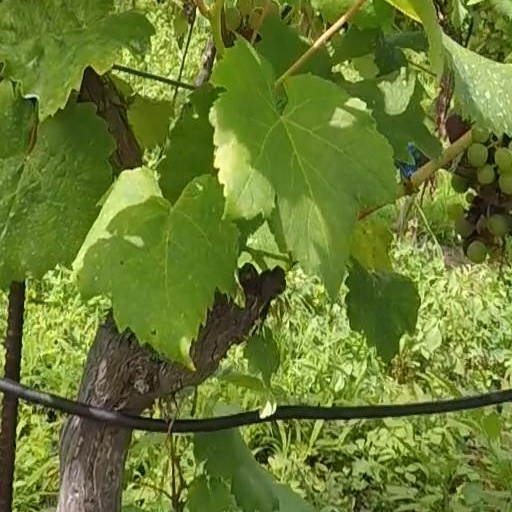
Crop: grape